Hattie Tavernier

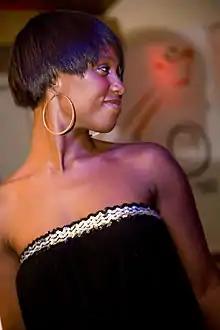
Michelle Gayle ("pictured") was required to "play down" for the role of Hattie.

At age 19, actress Michelle Gayle—already familiar to the younger audience for her role in "Grange Hill"—was required to "play down" for the role, because Hattie and her brother Lloyd were 15-year-old school children. The casting of the Tavernier family has been described as difficult by producer Corinne Hollingworth. In 1991, she commented, "The most difficult job we've had was finding six black actors who fitted the bill for the Tavernier family. Here we needed two teenagers [Hattie and Lloyd] who looked around fifteen, but were actually older, had left school and had matures attitudes to work. They had to love music, hanging around in tracksuits and, most importantly, they had to look as if they could be twins." At the time Gayle commented that she loved playing younger parts, and found having Garey Bridges as her younger brother a great bonus: "It turns out that he and I know the same crowd of people in North London so we are often out together at night."